Picea glauca

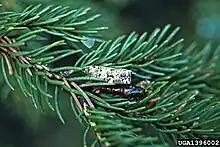
"Choristoneura fumiferana", the eastern spruce budworm. Adult (silvery) and pupa (dark brown) on a white spruce.

Forest succession in its traditional sense implies two important features that resist direct examination. First, classical definitions generally connote directional changes in species composition and community structure through time, yet the time frame needed for documentation of change far exceeds an average human lifespan. The second feature that defies quantitative description is the end point or climax.